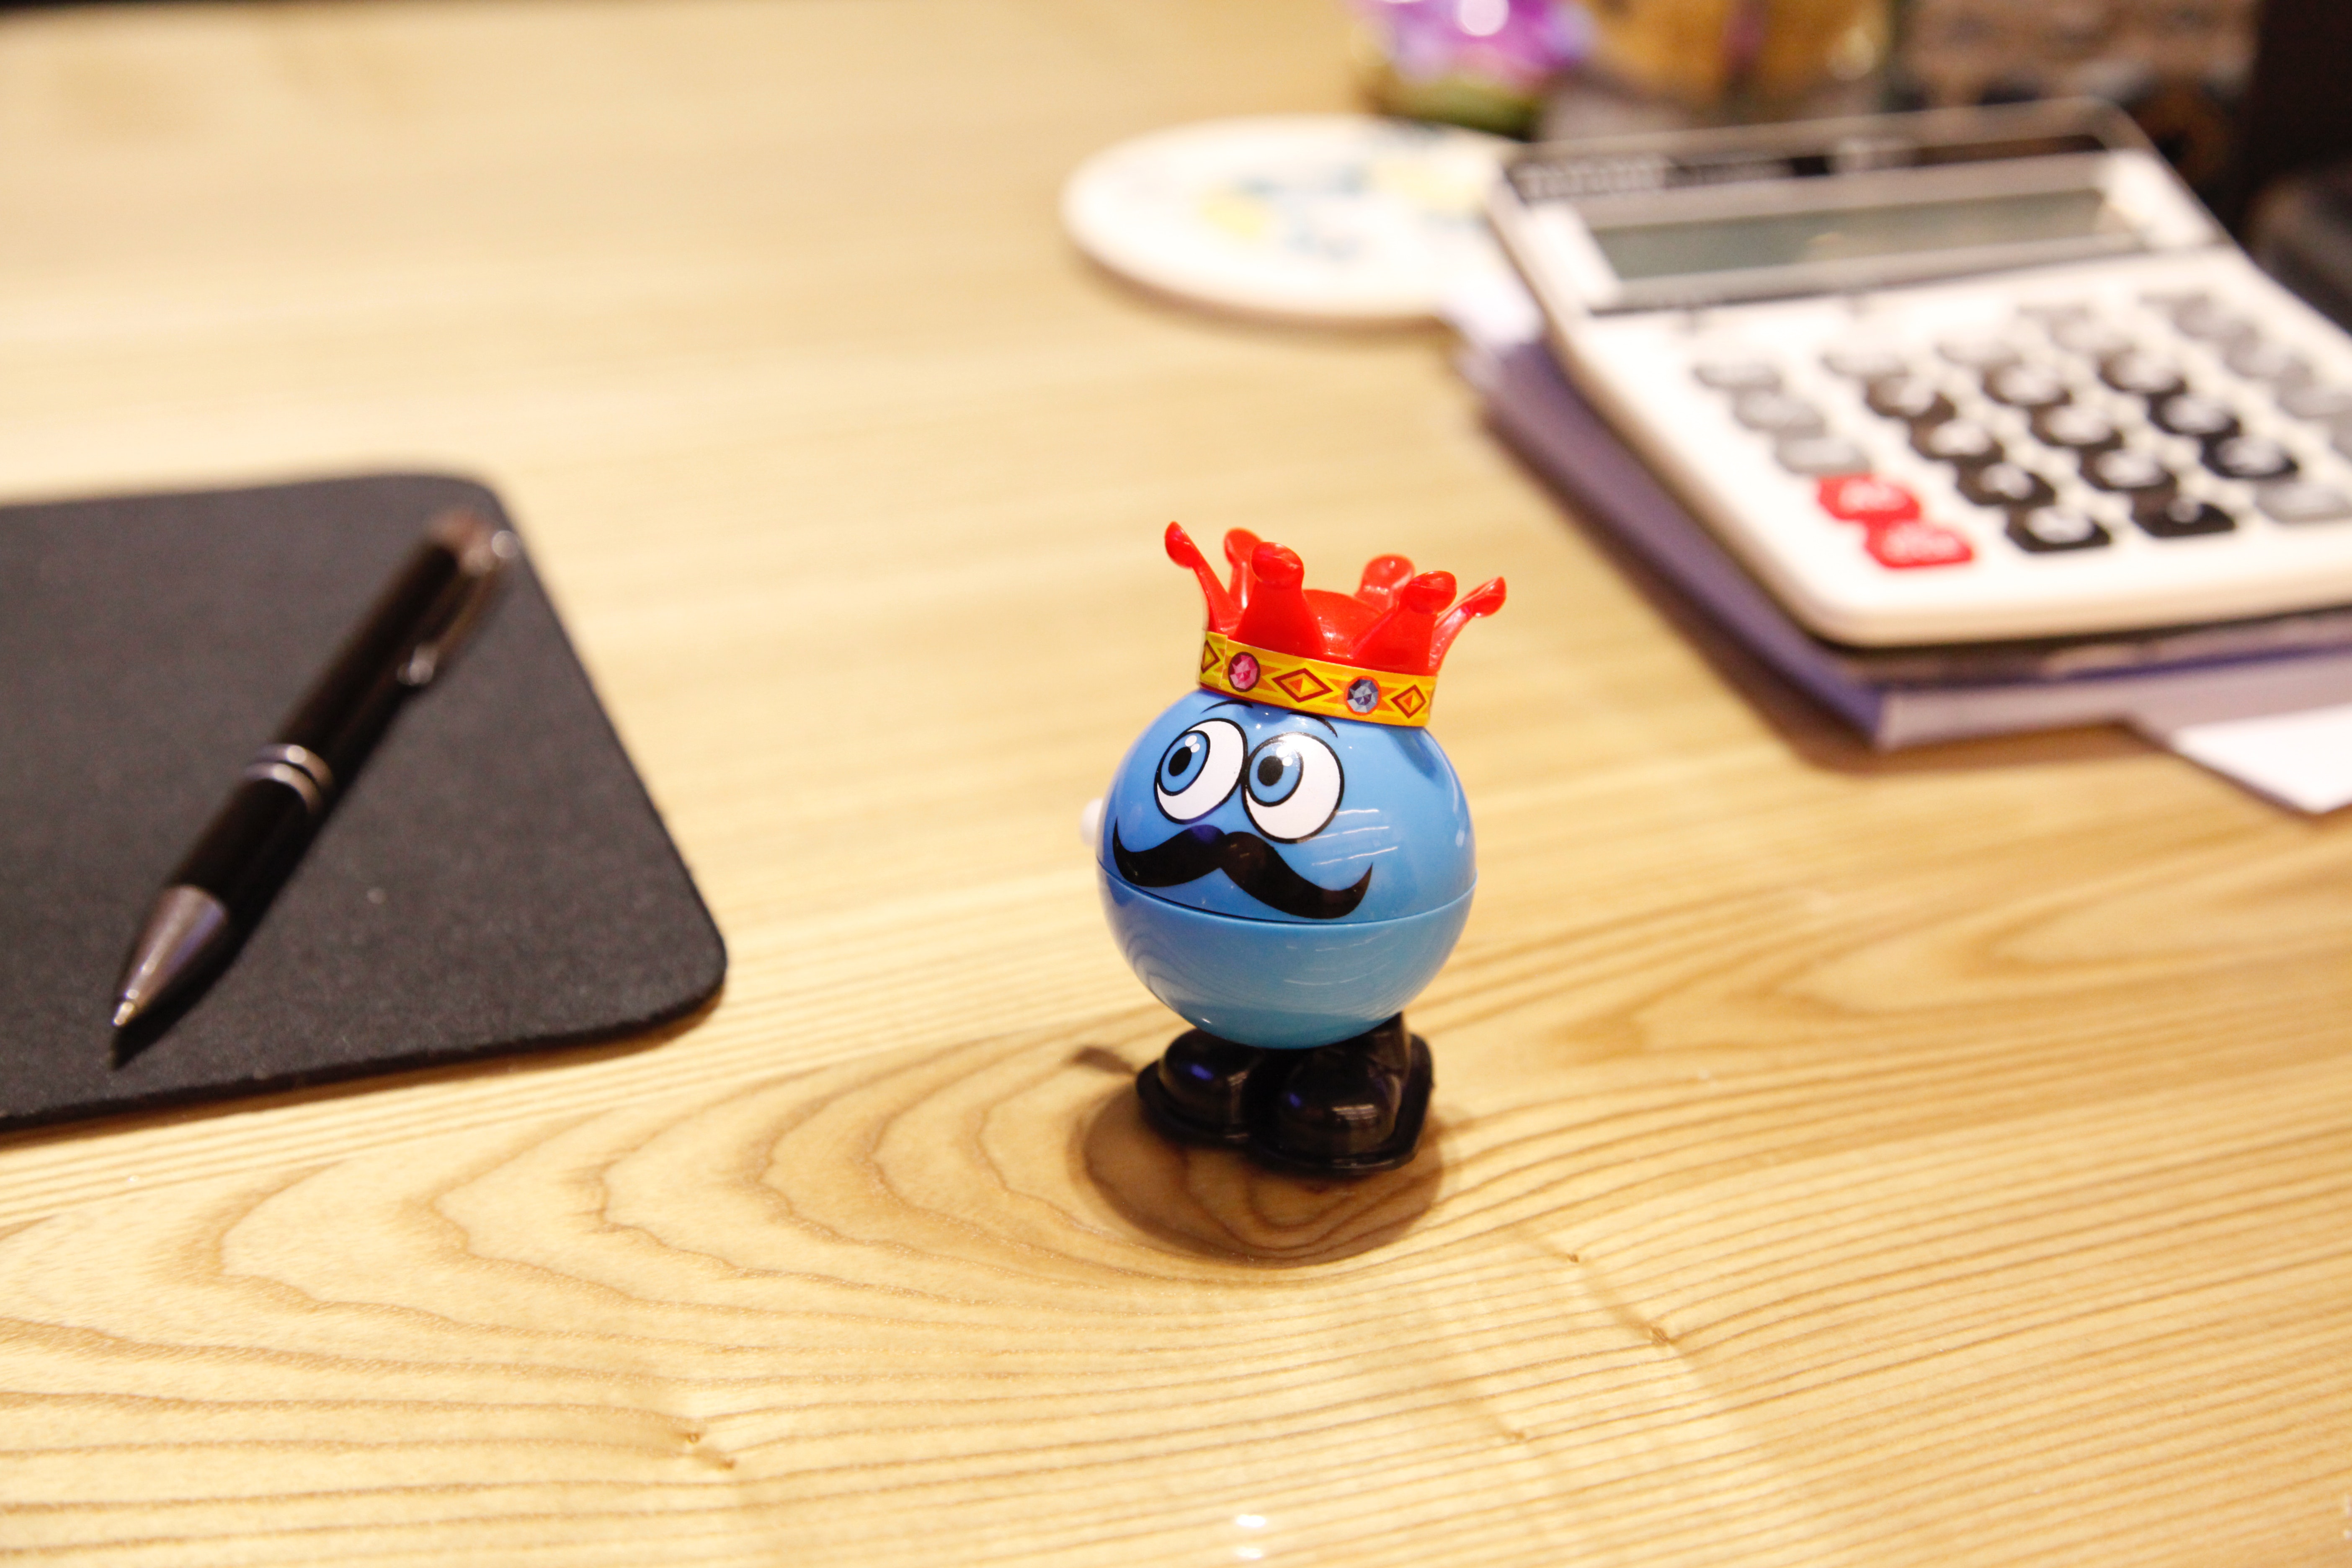
basket, table, wood, toy, input device, font, peripheral, personal computer, desk, space bar, office equipment, gadget, computer, electronic device, electric blue, hardwood, office supplies, carmine, Office instrument, plastic, computer hardware, wood stain, computer component, art, computer keyboard, audio equipment